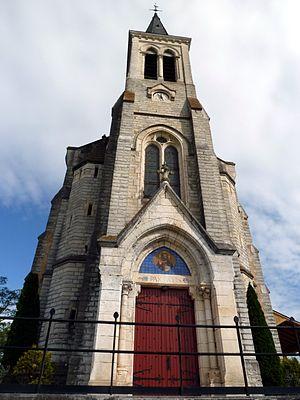
Église de Saint-Barthélemy (Landes)
Saint-Barthélemy est une commune française située dans le département des Landes en région Nouvelle-Aquitaine.